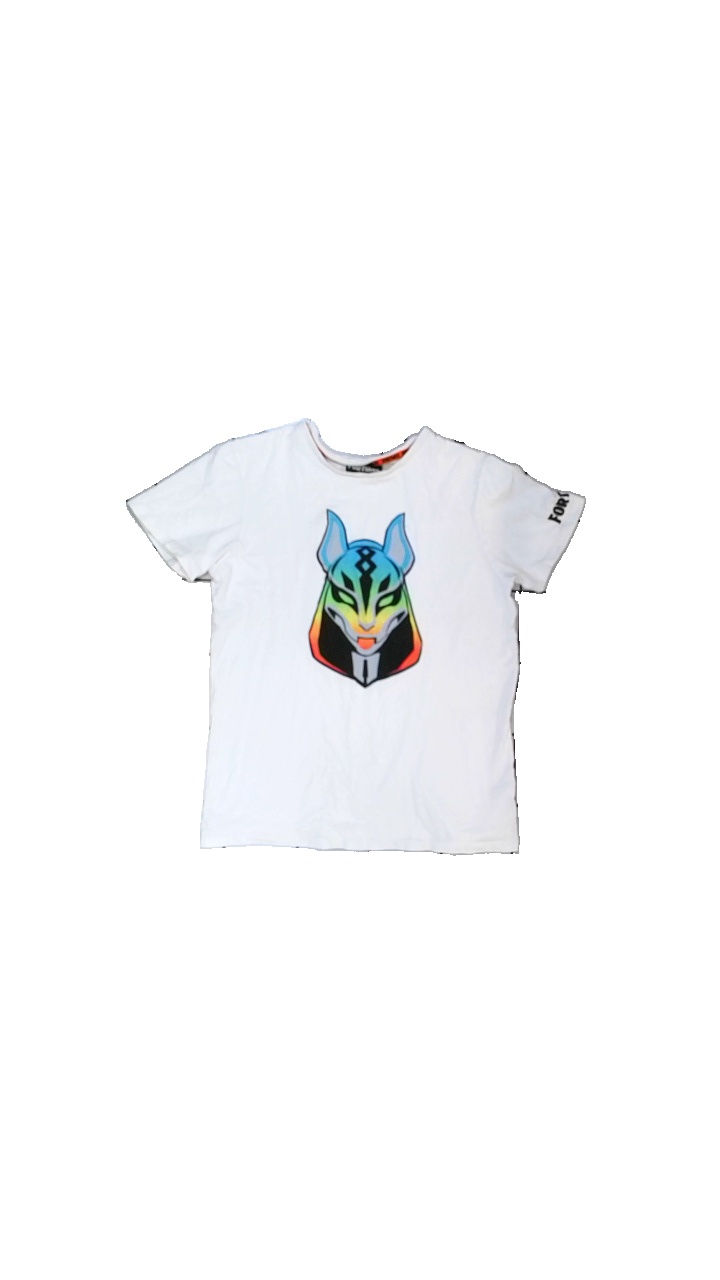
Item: T-shirt (Children)
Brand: Kappahl
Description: T-shirt med tryck
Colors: White, Orange, Black, Blue, Green, Yellow
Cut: C-collar
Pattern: Other
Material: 100% bomull
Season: All
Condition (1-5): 4
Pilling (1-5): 5
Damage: hål
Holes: Minor
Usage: Export
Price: <50